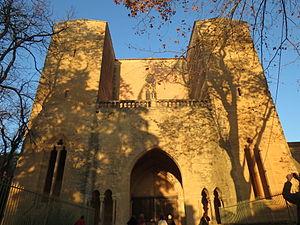
Vue de la façade et portail ouest de l'abbatiale
L'abbaye Sainte-Marie de Valmagne est une abbaye cistercienne située à Villeveyrac, dans le département de l'Hérault en France.
Cet article liste les abbayes cisterciennes actives ou ayant existé sur le territoire français actuel. Ces abbayes ont appartenu, à différentes époques, à des ordres ou des congrégations ou des groupements dits « cisterciens ».